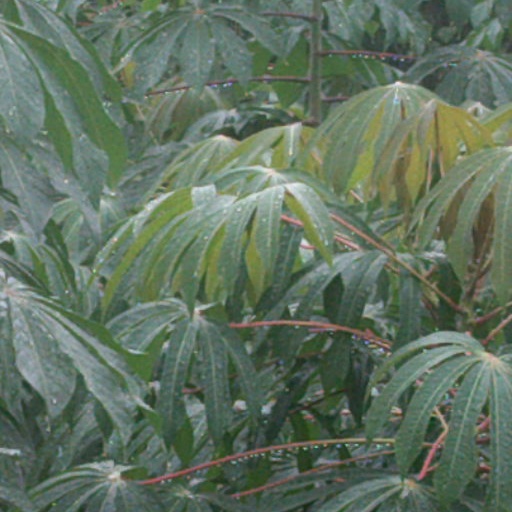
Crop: cassava